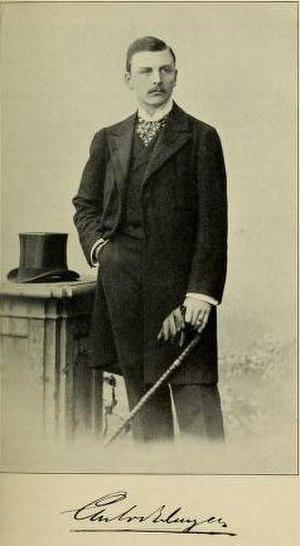
Le baron Carlo von Erlanger est un explorateur et un ornithologue allemand, né le 5 septembre 1872 à Ingelheim am Rhein et mort le 4 septembre 1904 à Salzbourg.